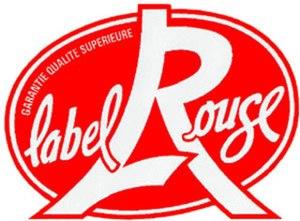
Logo du Label Rouge
Excellence végétale est une association française créée en 2009 et qui rassemble un ensemble d'acteurs de la filière horticole